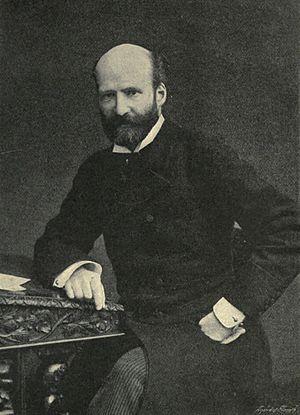
Edward Marjoribanks, 2ᵉ baron Tweedmouth, est un homme politique britannique libéral qui siège à la Chambre des communes de 1880 à 1894 puis hérite de sa pairie, et entre à la Chambre des lords. Il occupe divers postes dans les gouvernements libéraux de la fin du XIXᵉ siècle et du début du XXᵉ siècle.